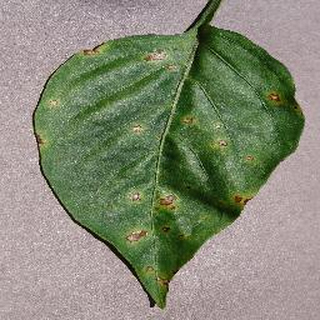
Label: bell_pepper_bacterial_spot